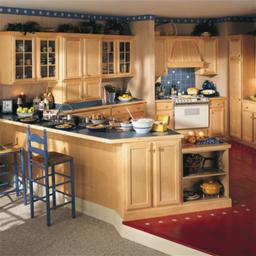
Room type: kitchen